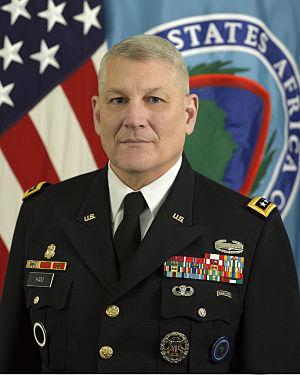
Le Commandement des États-Unis pour l'Afrique est un commandement unifié pour l'Afrique créé par le Département de la Défense des États-Unis en 2007 et entré en fonction en 2008. Il coordonne toutes les activités militaires et sécuritaires des États-Unis sur ce continent.
Carter F. Ham, né le 16 février 1952 à Portland, est un général américain à la retraite.